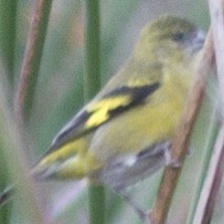
Species: ANDEAN SISKIN
Scientific name: SPINUS SPINESCENS